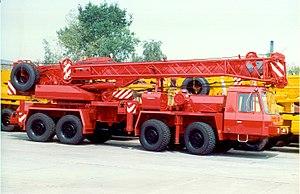
Le concept du Cab forward donne aux passagers un espace plus grand que dans d'autres voitures de taille similaire.